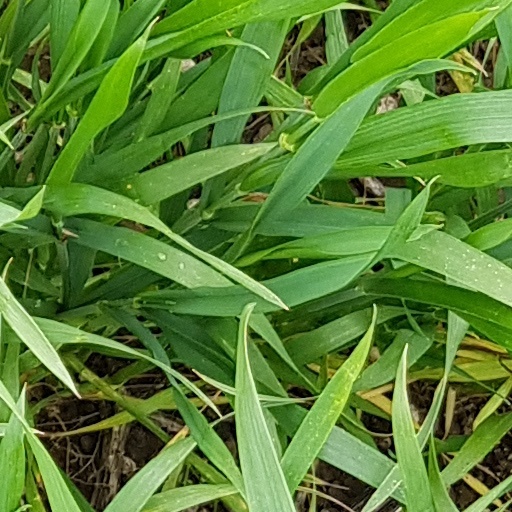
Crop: wheat